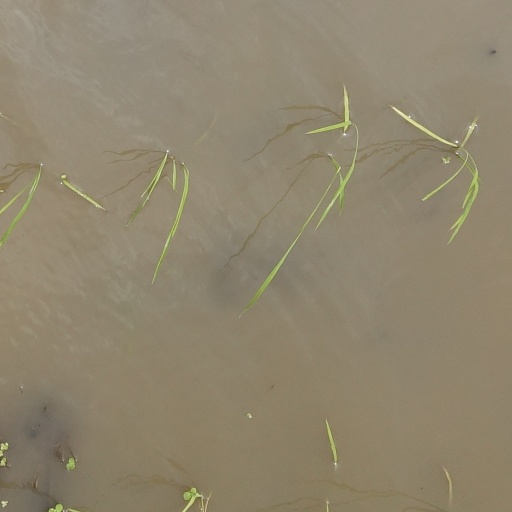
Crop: rice